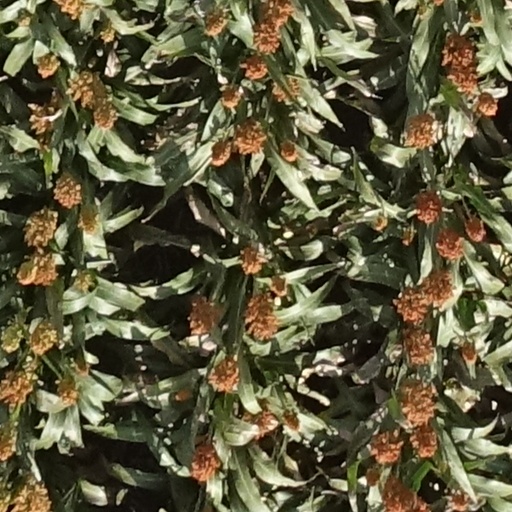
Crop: sorghum